Shrewsbury

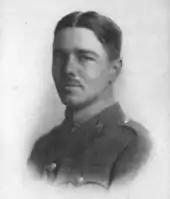
Wilfred Owen

Beer brewed in Shrewsbury was celebrated as early as about 1400 when the bard Iolo Goch praised the supply of "Crwg Amwythig" dispensed at the Sycharth palace of Owain Glyndŵr. In 1900 there were eight breweries in the town, chief among them being Southam's and Trouncer's, which had their own maltings and owned many local public houses, as well as five other maltsters, but the conventional brewing industry gradually closed after takeovers in the 1960s. The last maltings, at Ditherington, closed in 1987. Completed in 1797, these maltings, known as the Ditherington Flax Mill from its original purpose, was the world's first iron-framed building and commonly regarded as "the grandfather of the skyscraper". Its importance was recognised in the 1950s, resulting in it becoming a Grade I listed building. After the biggest heritage project ever undertaken by Historic England, the building was restored and opened as a museum in 2022.